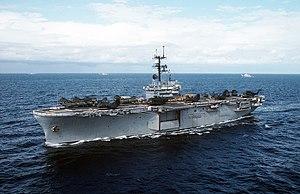
L'USS Inchon est le septième et dernier navire de la classe Iwo Jima et le premier à être baptisé du nom de l'assaut amphibie du 15 septembre 1950 sur le port d'Incheon.